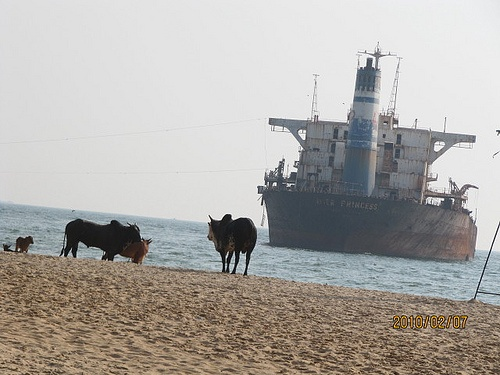
Cows are on a beach while a large ship is right offshore.
cows on a beach with a large ship in the water
Cattle walk on the beach with a large freight ship in the background.
There are two cows walking on the sand.
Two animals stand on the beach as a big boat sits in the water